Eddie Vedder

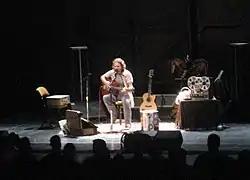
Vedder in August 2008

Vedder contributed an album's worth of songs to the soundtrack for the 2007 film, "Into the Wild". The soundtrack was released on September 18, 2007, through J Records. It includes covers of the Indio song "Hard Sun" and the Jerry Hannan song "Society". Vedder said that having to write songs based on a narrative "simplified things". He said, "There were fewer choices. The story was there and the scenes were there." Vedder's songs written for the film feature a folk sound. Thom Jurek of AllMusic called the soundtrack a "collection of folksy, rootsy tunes where rock & roll makes fleeting appearances." Vedder won a 2008 Golden Globe Award for the song "Guaranteed" from "Into the Wild". He was also nominated for a Golden Globe Award for his contributions to the film's original score. At the 2008 Grammy Awards, "Guaranteed" received a nomination for Best Song Written for a Motion Picture, Television or Other Visual Media. "Guaranteed" was also nominated a 2008 World Soundtrack Award in the category of Best Original Song Written Directly for a Film. At the 2009 Grammy Awards, "Rise" received a nomination for Best Rock Vocal Performance, Solo.